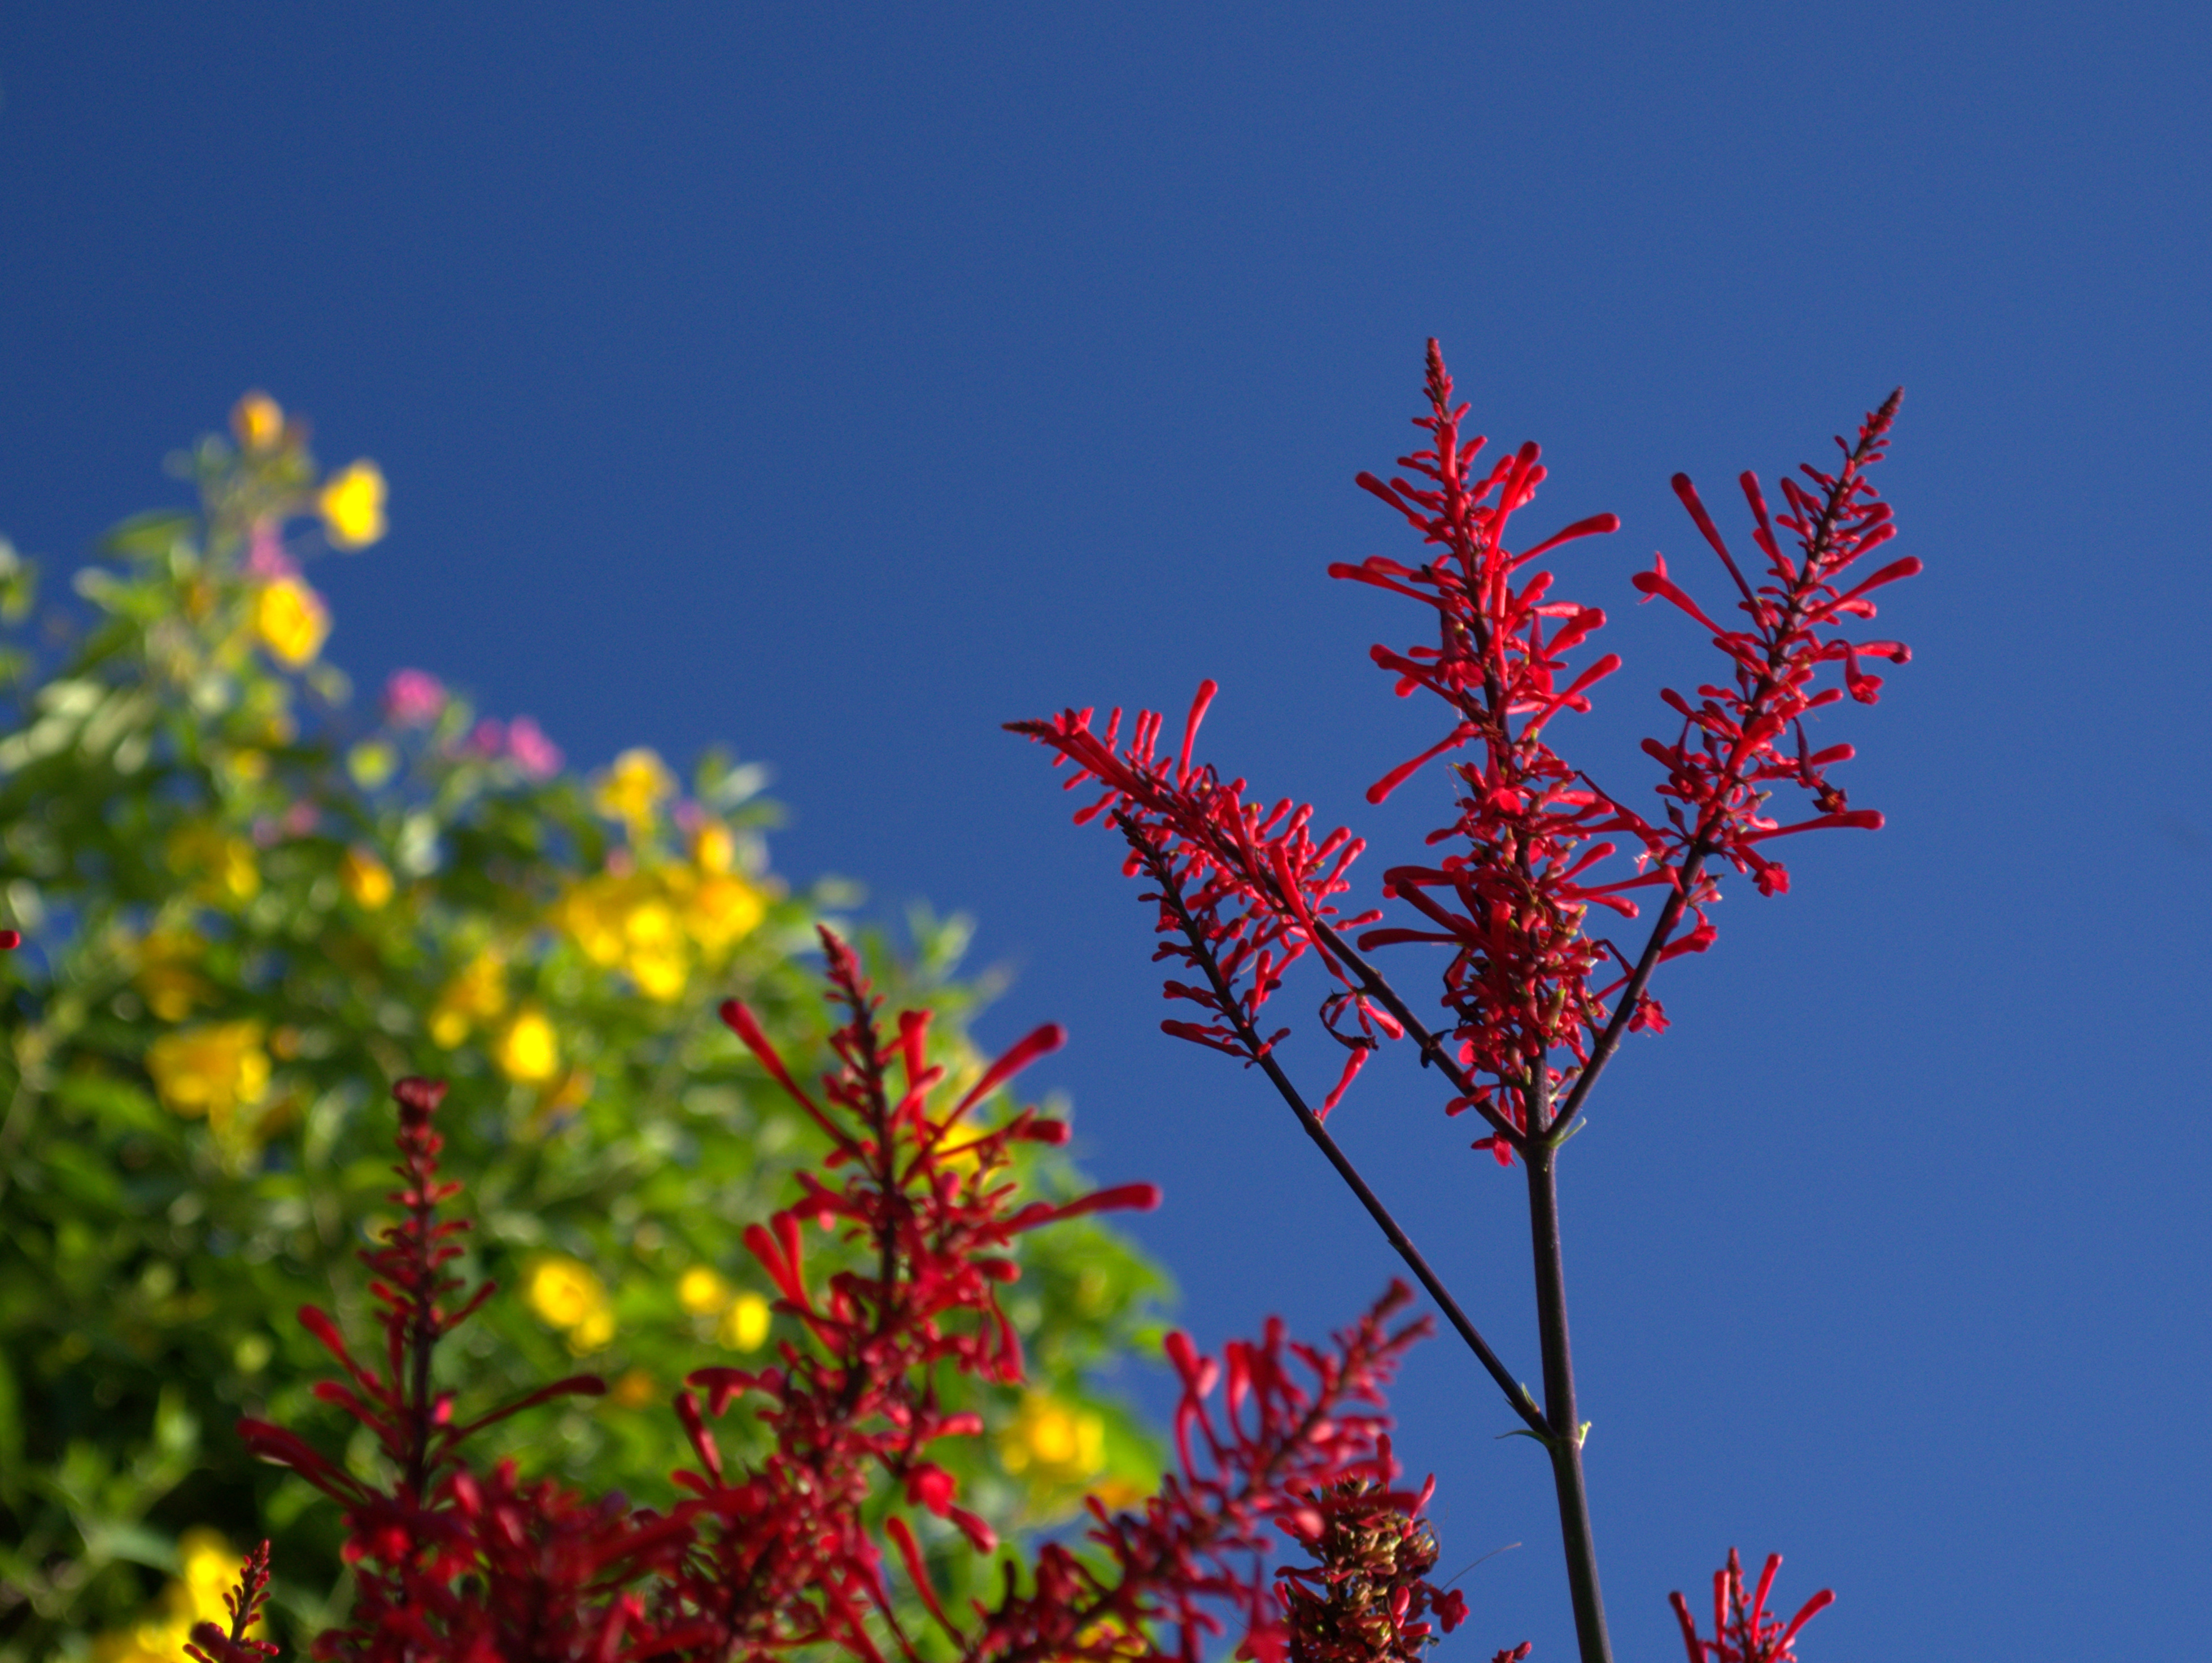
tree, nature, grass, branch, blossom, plant, sky, meadow, prairie, sunlight, leaf, flower, autumn, botany, flora, wildflower, shrub, ecosystem, macro photography, flowering plant, land plant